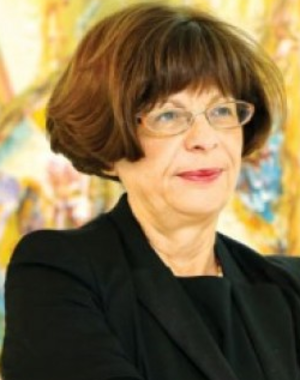
Katica Kulavkova, née le 11 décembre 1951 à Veles, est une poétesse et théoricienne de la littérature macédonienne. Diplômée de la faculté de philosophie de l'université Saints-Cyrille-et-Méthode de Skopje, elle y a également soutenu son doctorat de troisième cycle sur le thème : La Métaphore et la poésie macédonienne contemporaine. Elle a soutenu son doctorat d’État à la faculté de philosophie de Zagreb, en 1984. Sa thèse portait sur Les caractéristiques de la poésie.